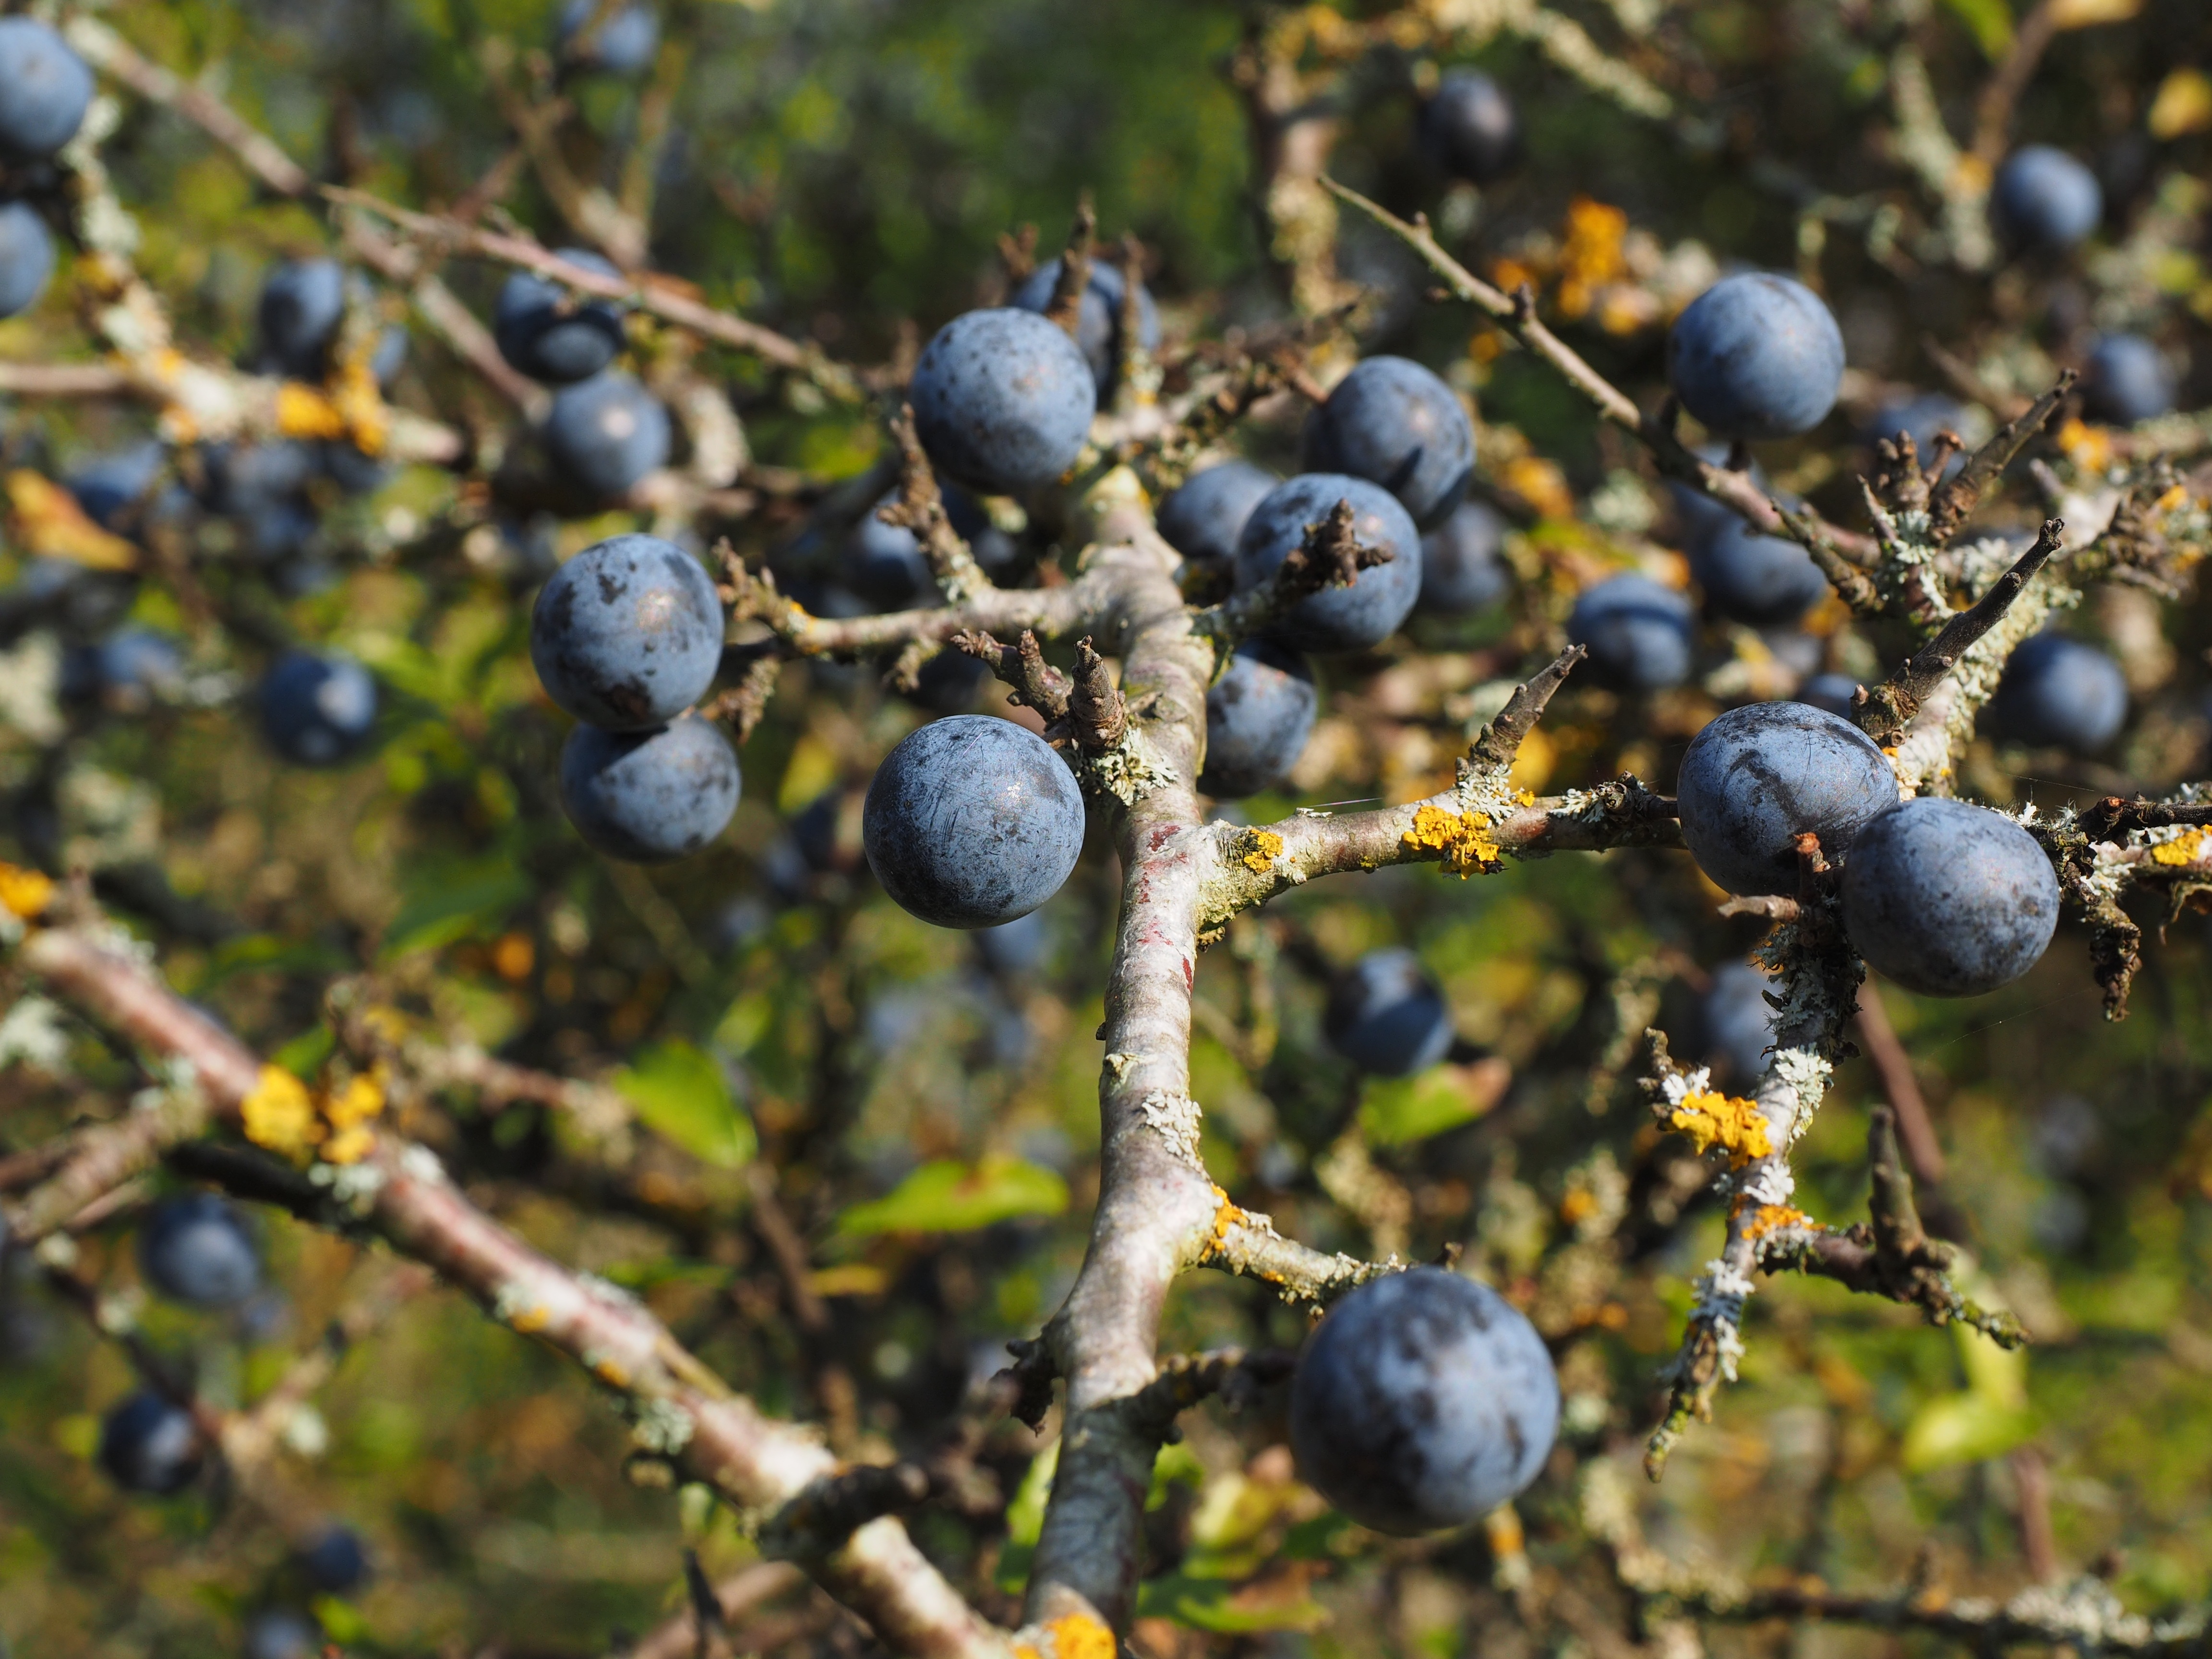
tree, branch, plant, fruit, berry, flower, bush, food, produce, autumn, blue, flora, berries, shrub, prunus, macro photography, rose greenhouse, heckendorn, schlehe, blackthorn, schlehendorn, steinobstgewaechs, prunus spinosa, flowering plant, rosaceae, bilberry, huckleberry, damson, chokeberry, schlehdornbeeren, land plant, schlehenbeeren, german acacia, amygdaleae, shrub fruits